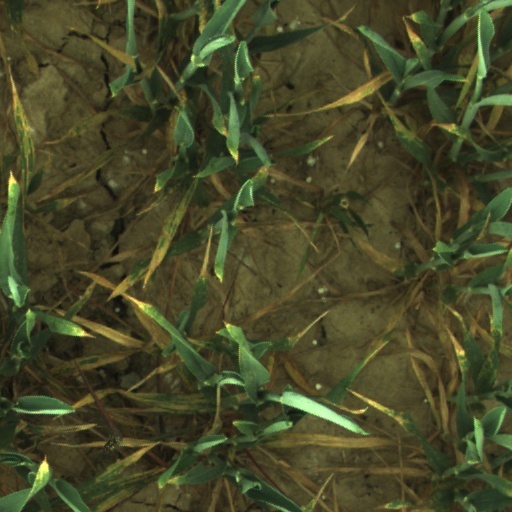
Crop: wheat